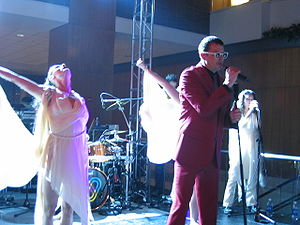
Fischerspooner
Fischerspooner en en amerikansk electroclash-duo fra New York bestående af Casey Spooner og Warren Fischer dannet i 1998.